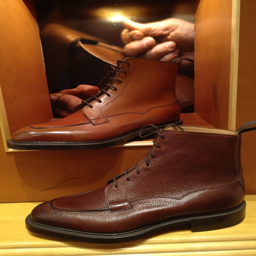
person i want this so hard